Thomas H. Ince

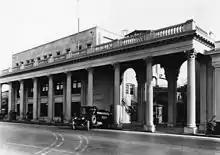
Ince-Triangle Studios, c. 1916

By 1915, Ince was considered one of the best-known producer-directors. Around this time, real estate mogul Harry Culver noticed Ince shooting a western in Ballona Creek. Impressed with his talents, Culver convinced Ince to move from Inceville and re-locate to what was to become Culver City. Taking Culver's advice, Ince left NYMP and on July 19 partnered with D.W. Griffith and Mack Sennett to form The Triangle Motion Picture Company based on their prestige as producers. Triangle (so named because from an aerial point of view the property had a triangular shape) was built at 10202 West Washington Boulevard (which became the Ince/Triangle Studios, before becoming Lot 1 of the prestigious MGM Studios, and is now Sony Pictures Studios) as a result the aftermath of Griffith's "The Birth of a Nation." Although a box-office success, the film led to riots in major northern cities due to its controversial content.